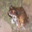
Label: frog